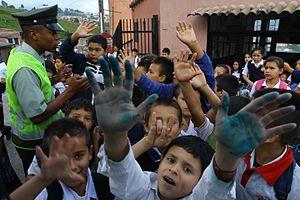
Fe y Alegría est un mouvement social d’éducation populaire d’inspiration chrétienne, unissant alphabétisation et scolarisation à la conscientisation sociale et politique. Fondé en 1955, au Caracas, Venezuela, par le jésuite José María Vélaz il s’est répandu dans presque tous les pays d’Amérique Latine. Il est formé aujourd’hui de 13 fédérations nationales. Depuis quelques années il s’est introduit en Europe et en Afrique.